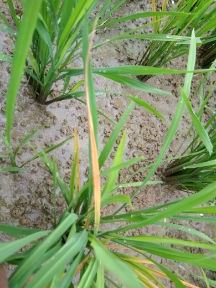
Disease: Tungro